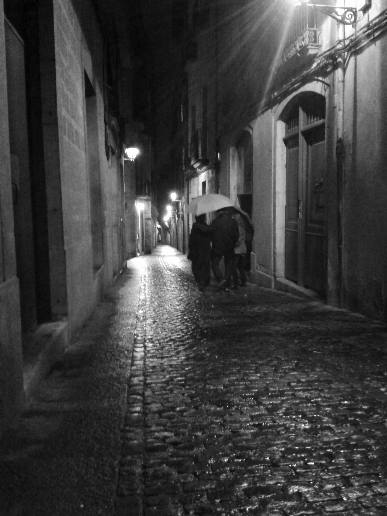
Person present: No